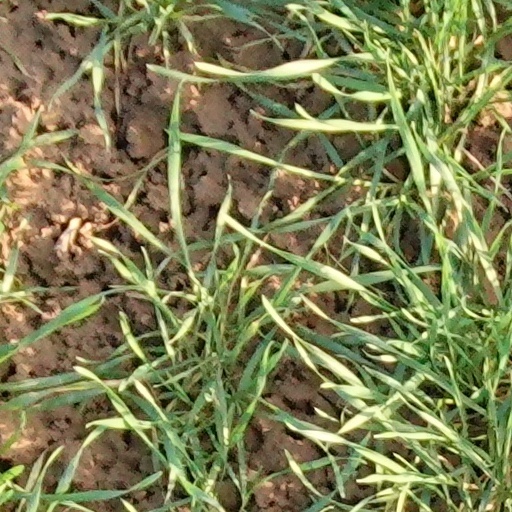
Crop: wheat